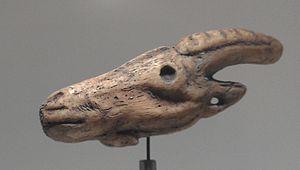
La grotte de Tito Bustillo, aussi appelée grotte Ramu, est une grotte préhistorique située dans la petite ville de Ribadesella, dans la communauté autonome des Asturies, en Espagne.